A Feast for Odin

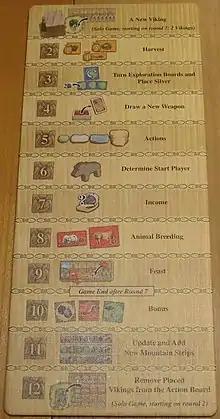
The 12 phases in each round of A Feast for Odin

Players start the game with their main board in front of them. They then go through the 12 phases illustrated on the round overview shown, and repeat until the game is over. During a player's turn, they take turns clockwise, adding their workers to unoccupied spaces on the action board. Players retrieve Vikings each round during the Retrieve Vikings phase.